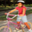
Label: bicycle